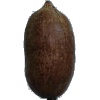
Label: Nut Pecan 1